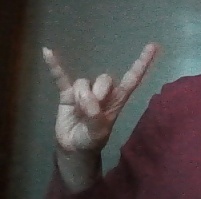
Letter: la